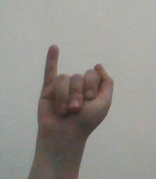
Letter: meem